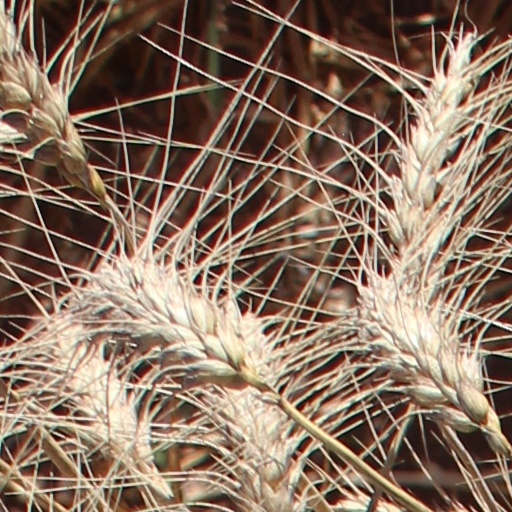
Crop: wheat